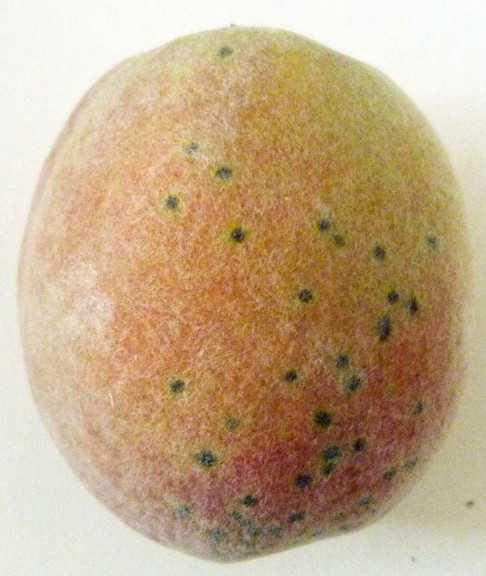
Plant: Peach
Disease: peach scab